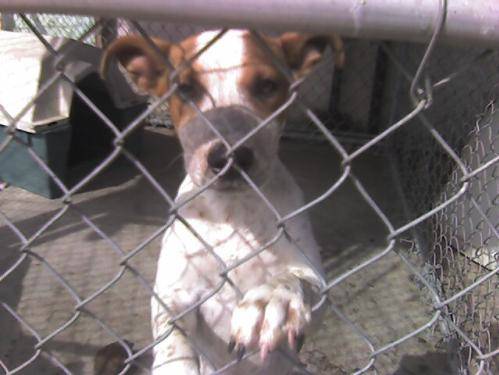
Label: dog